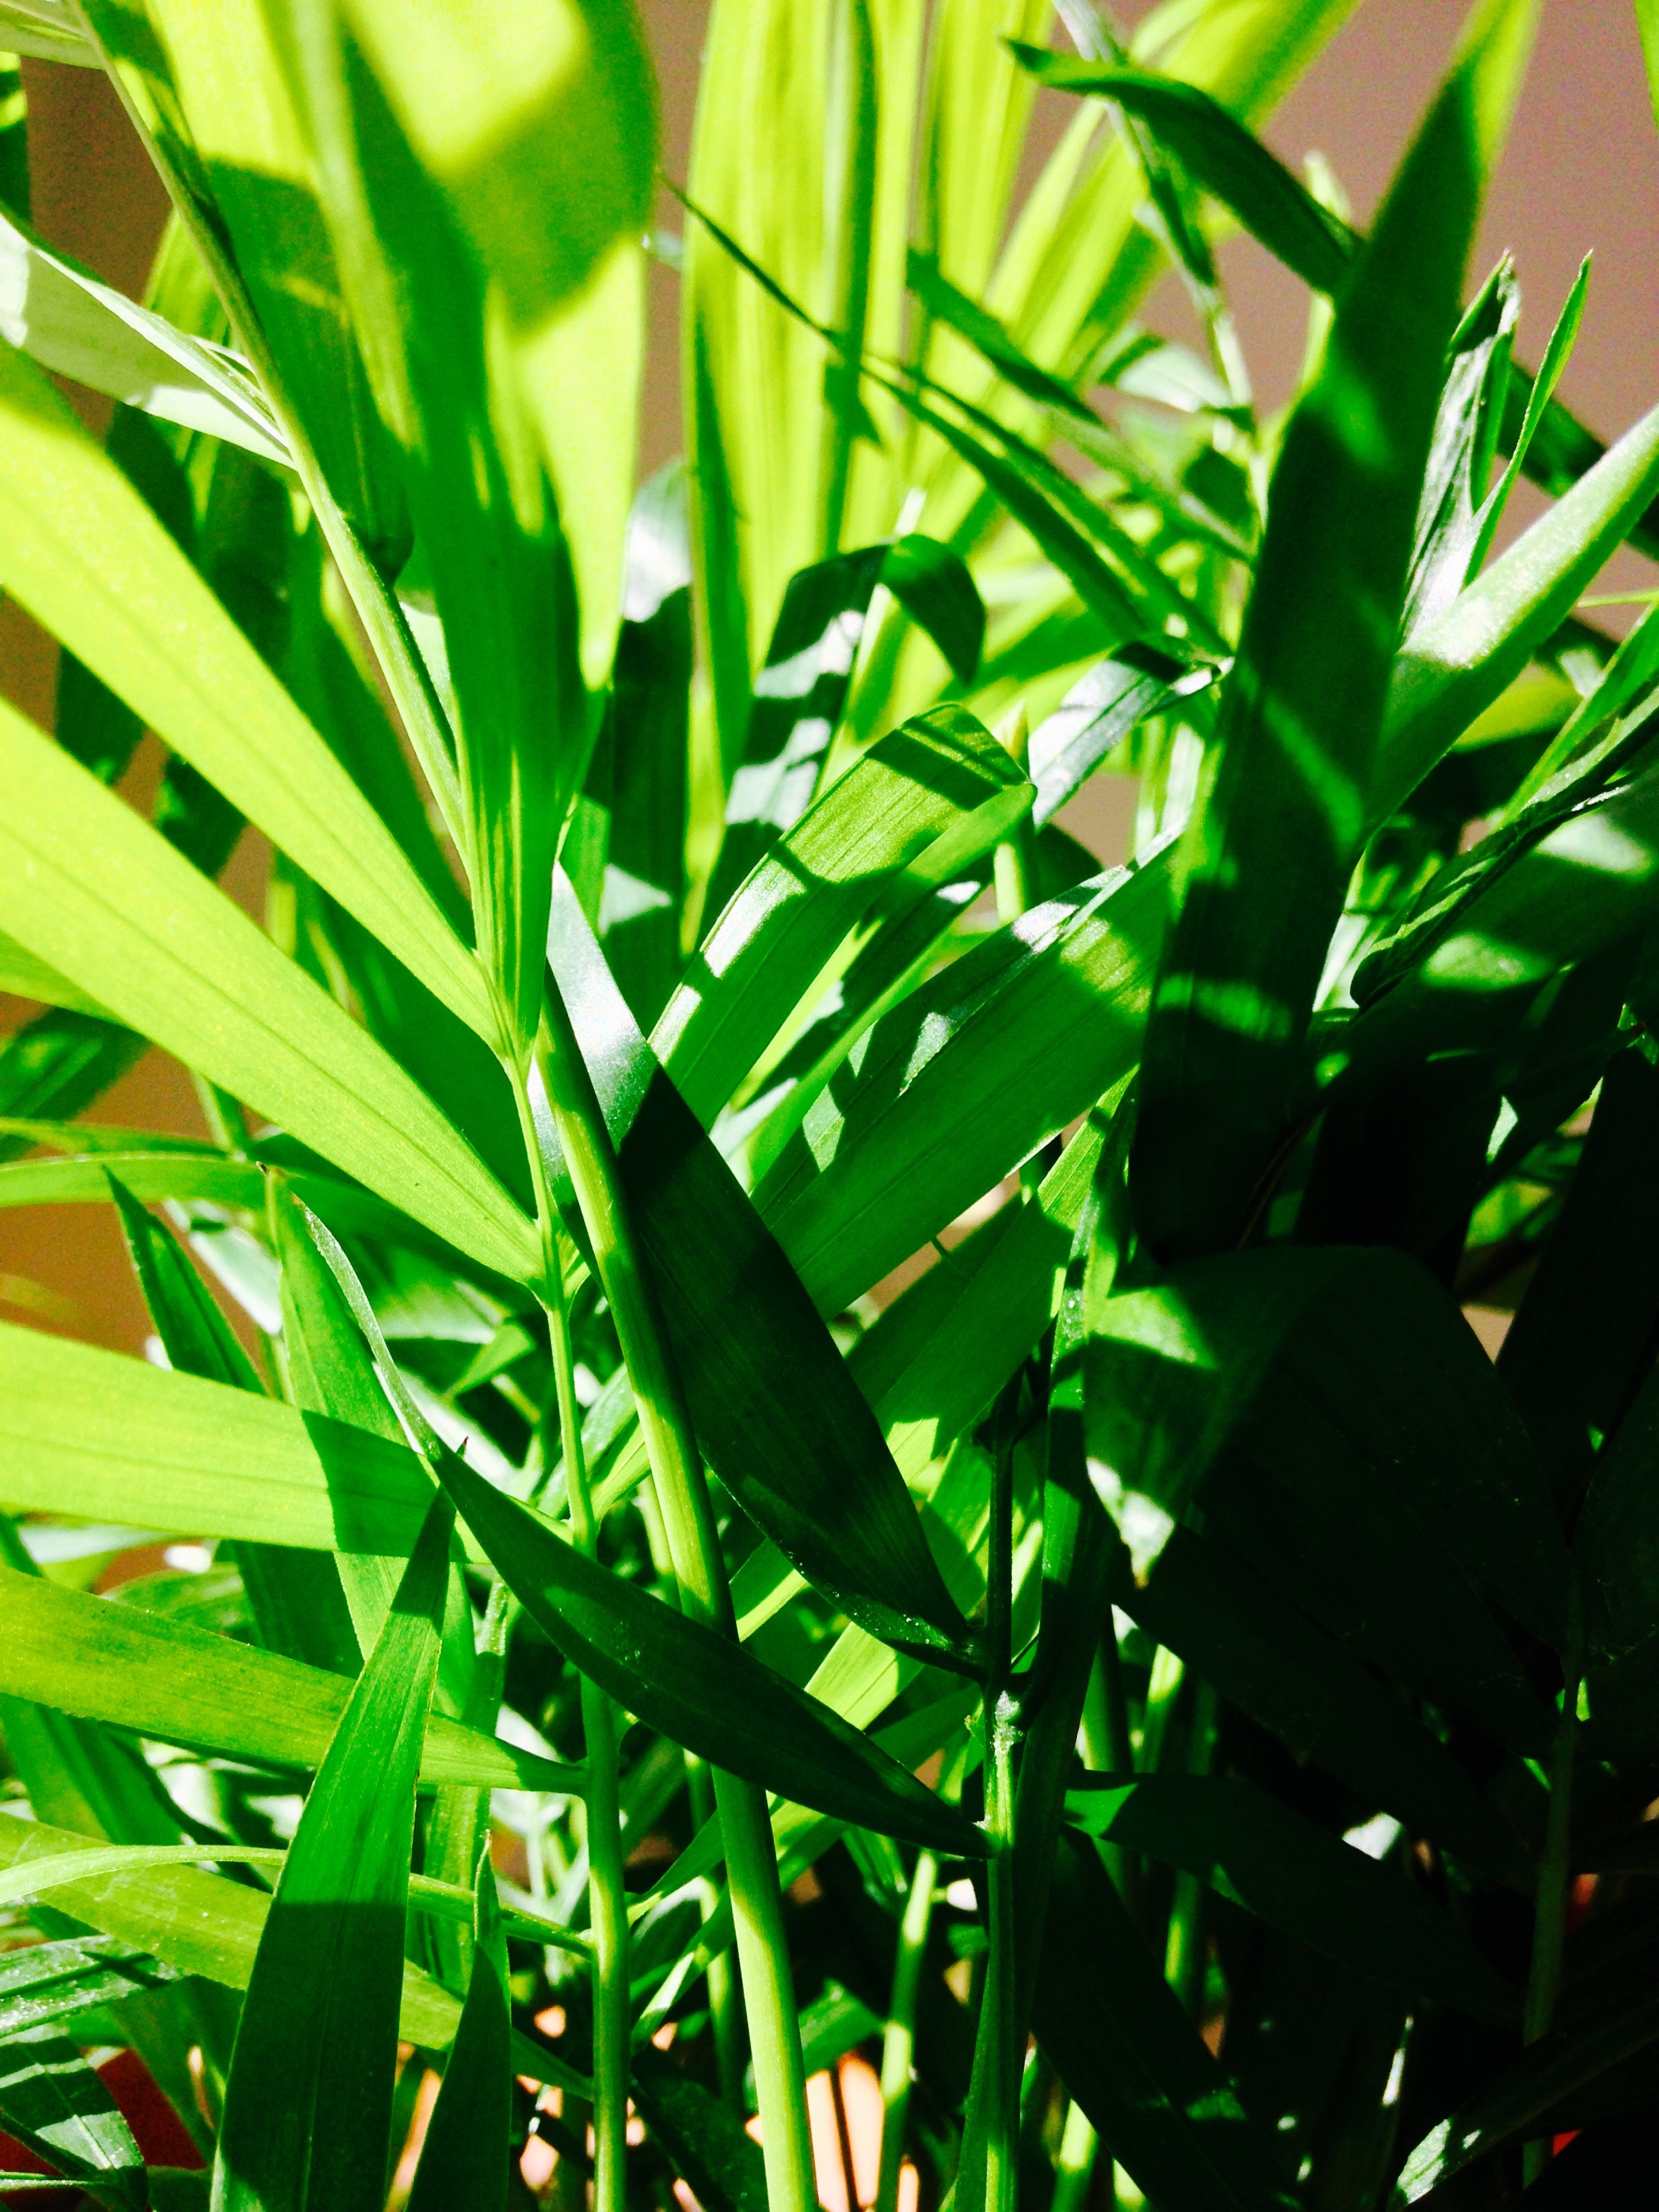
tree, grass, branch, plant, lawn, sunlight, leaf, flower, green, jungle, botany, flora, macro photography, grass family, plant stem, arecales